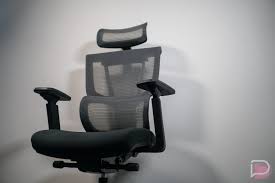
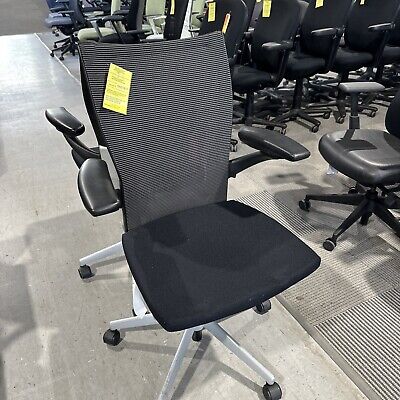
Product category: items_chair
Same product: no